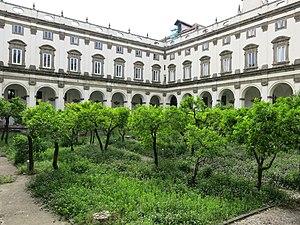
Les cloîtres de Naples sont environ cent et constituent aujourd'hui des zones pour les facultés universitaires, les hôpitaux, les écoles, les casernes et les établissements d'enseignement.